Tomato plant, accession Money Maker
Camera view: tilt-top (135 deg); turntable rotation: 150 degrees
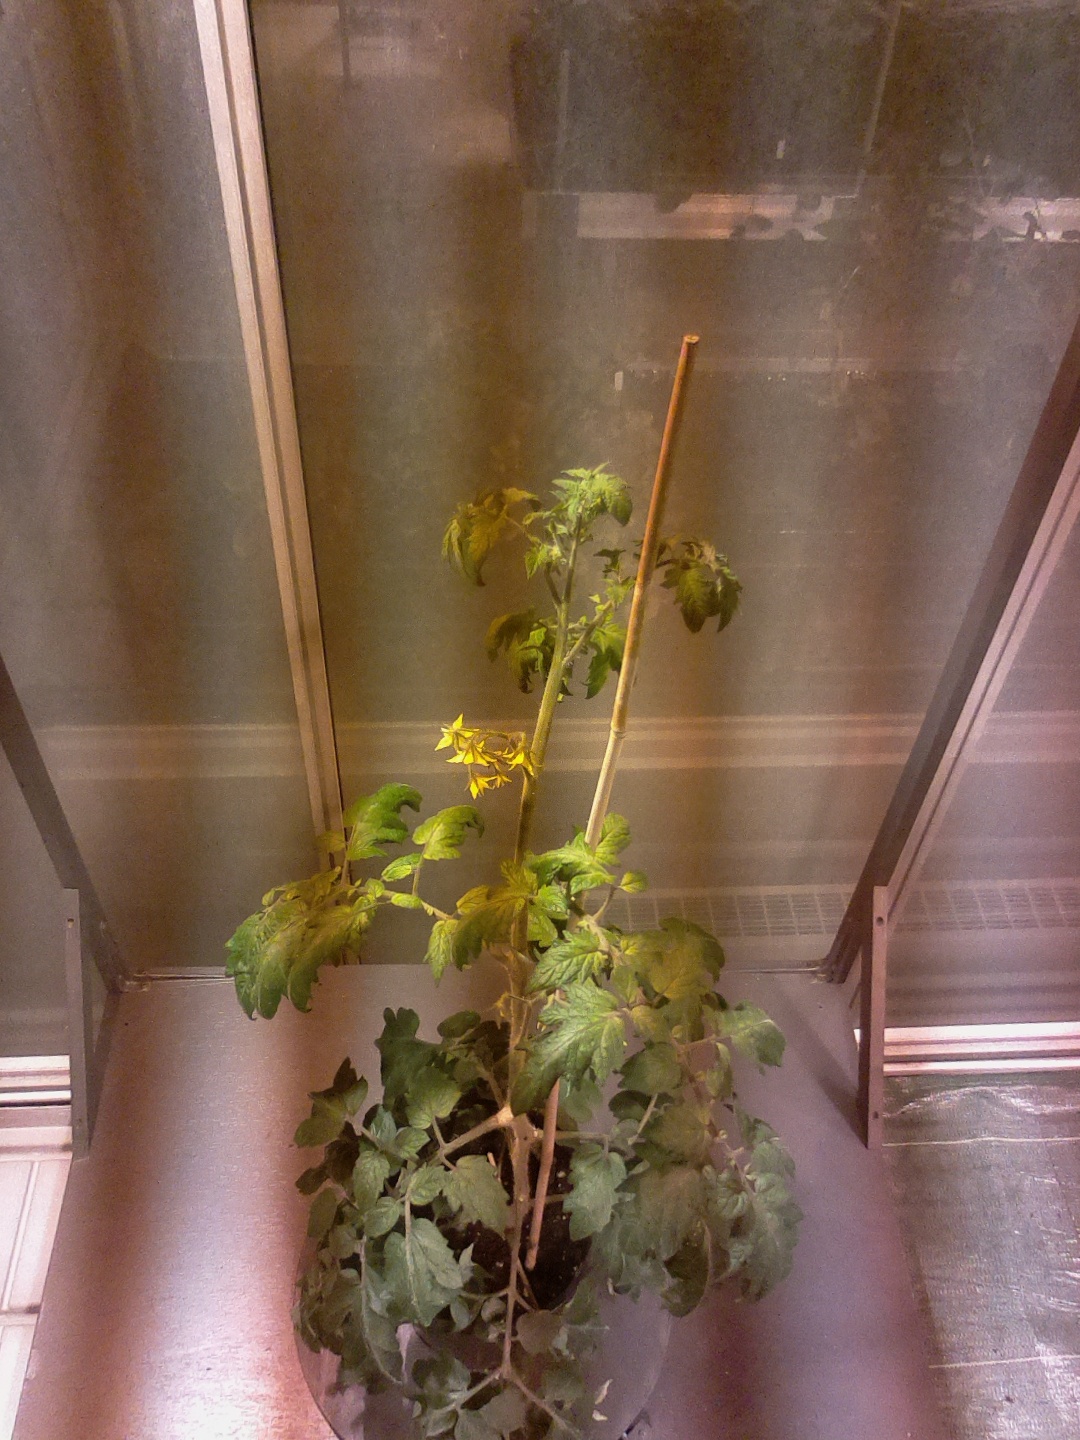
BBCH growth stage 69: End of flowering, 90%-100% of flowers open, more petals falling